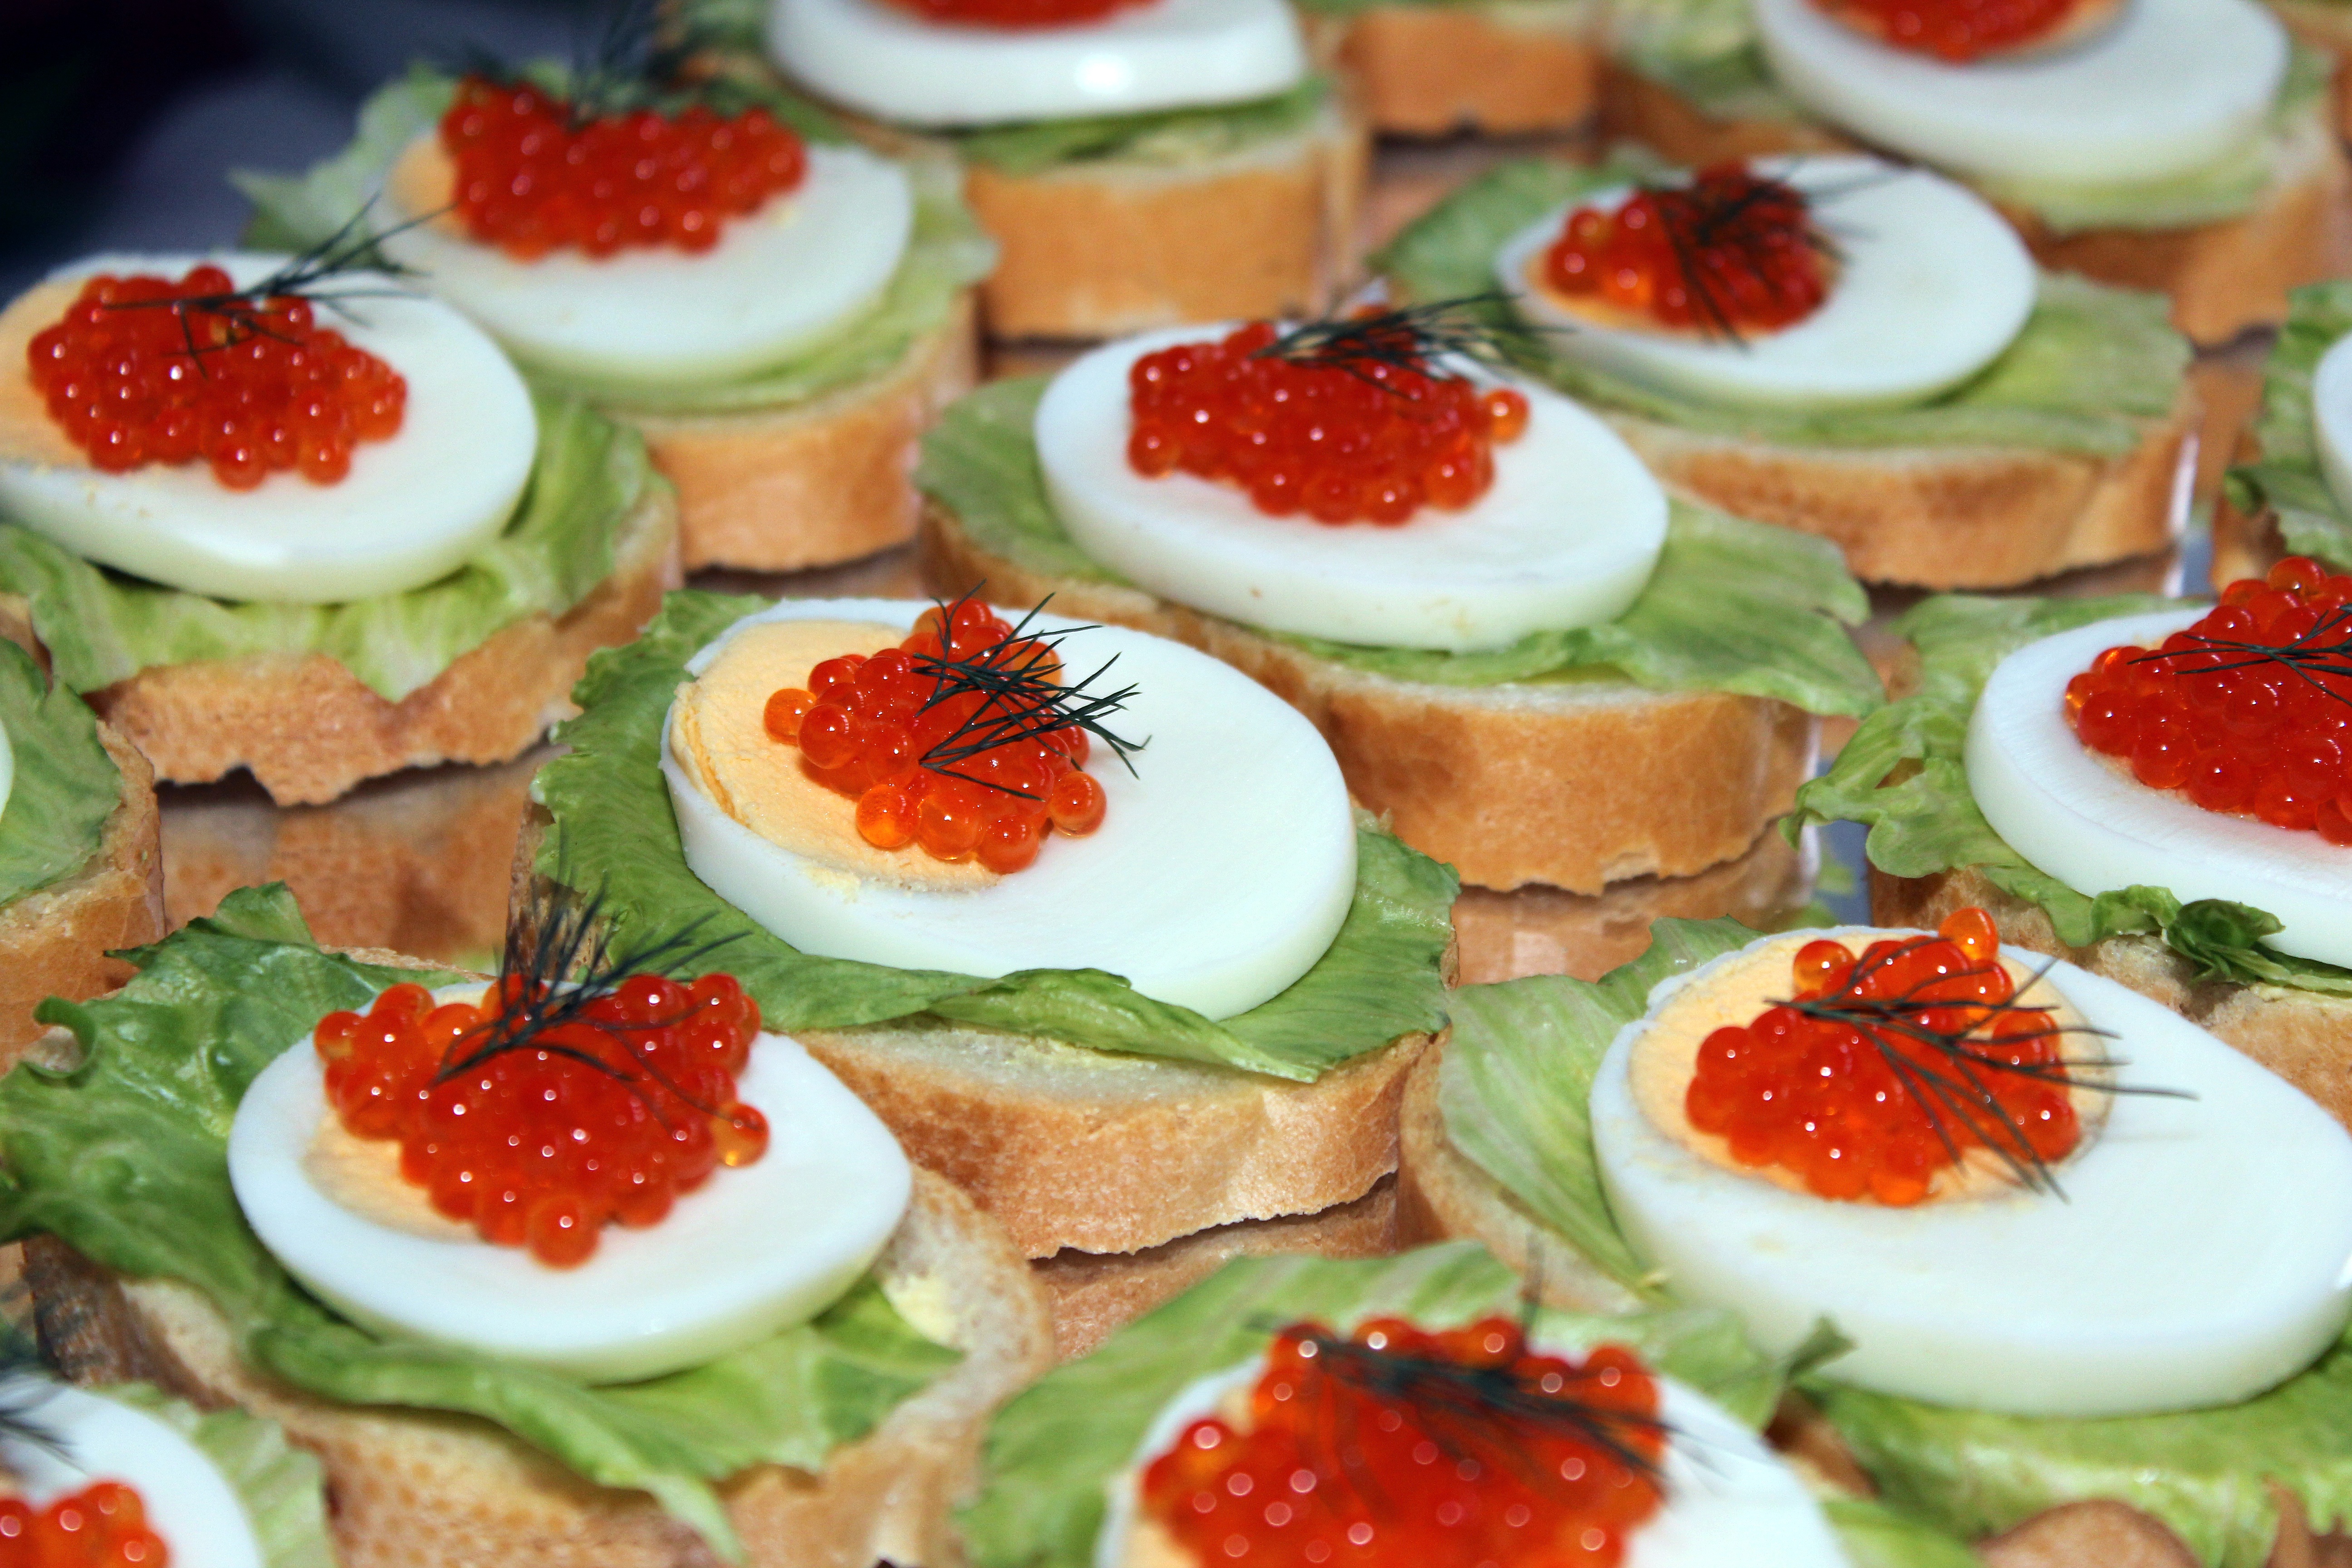
dish, meal, food, salad, produce, vegetable, breakfast, cuisine, dairy product, bread, buffet, egg, canape, baked goods, bruschetta, hors d oeuvre, cold buffet, caviar, smoked salmon